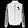
Label: Coat